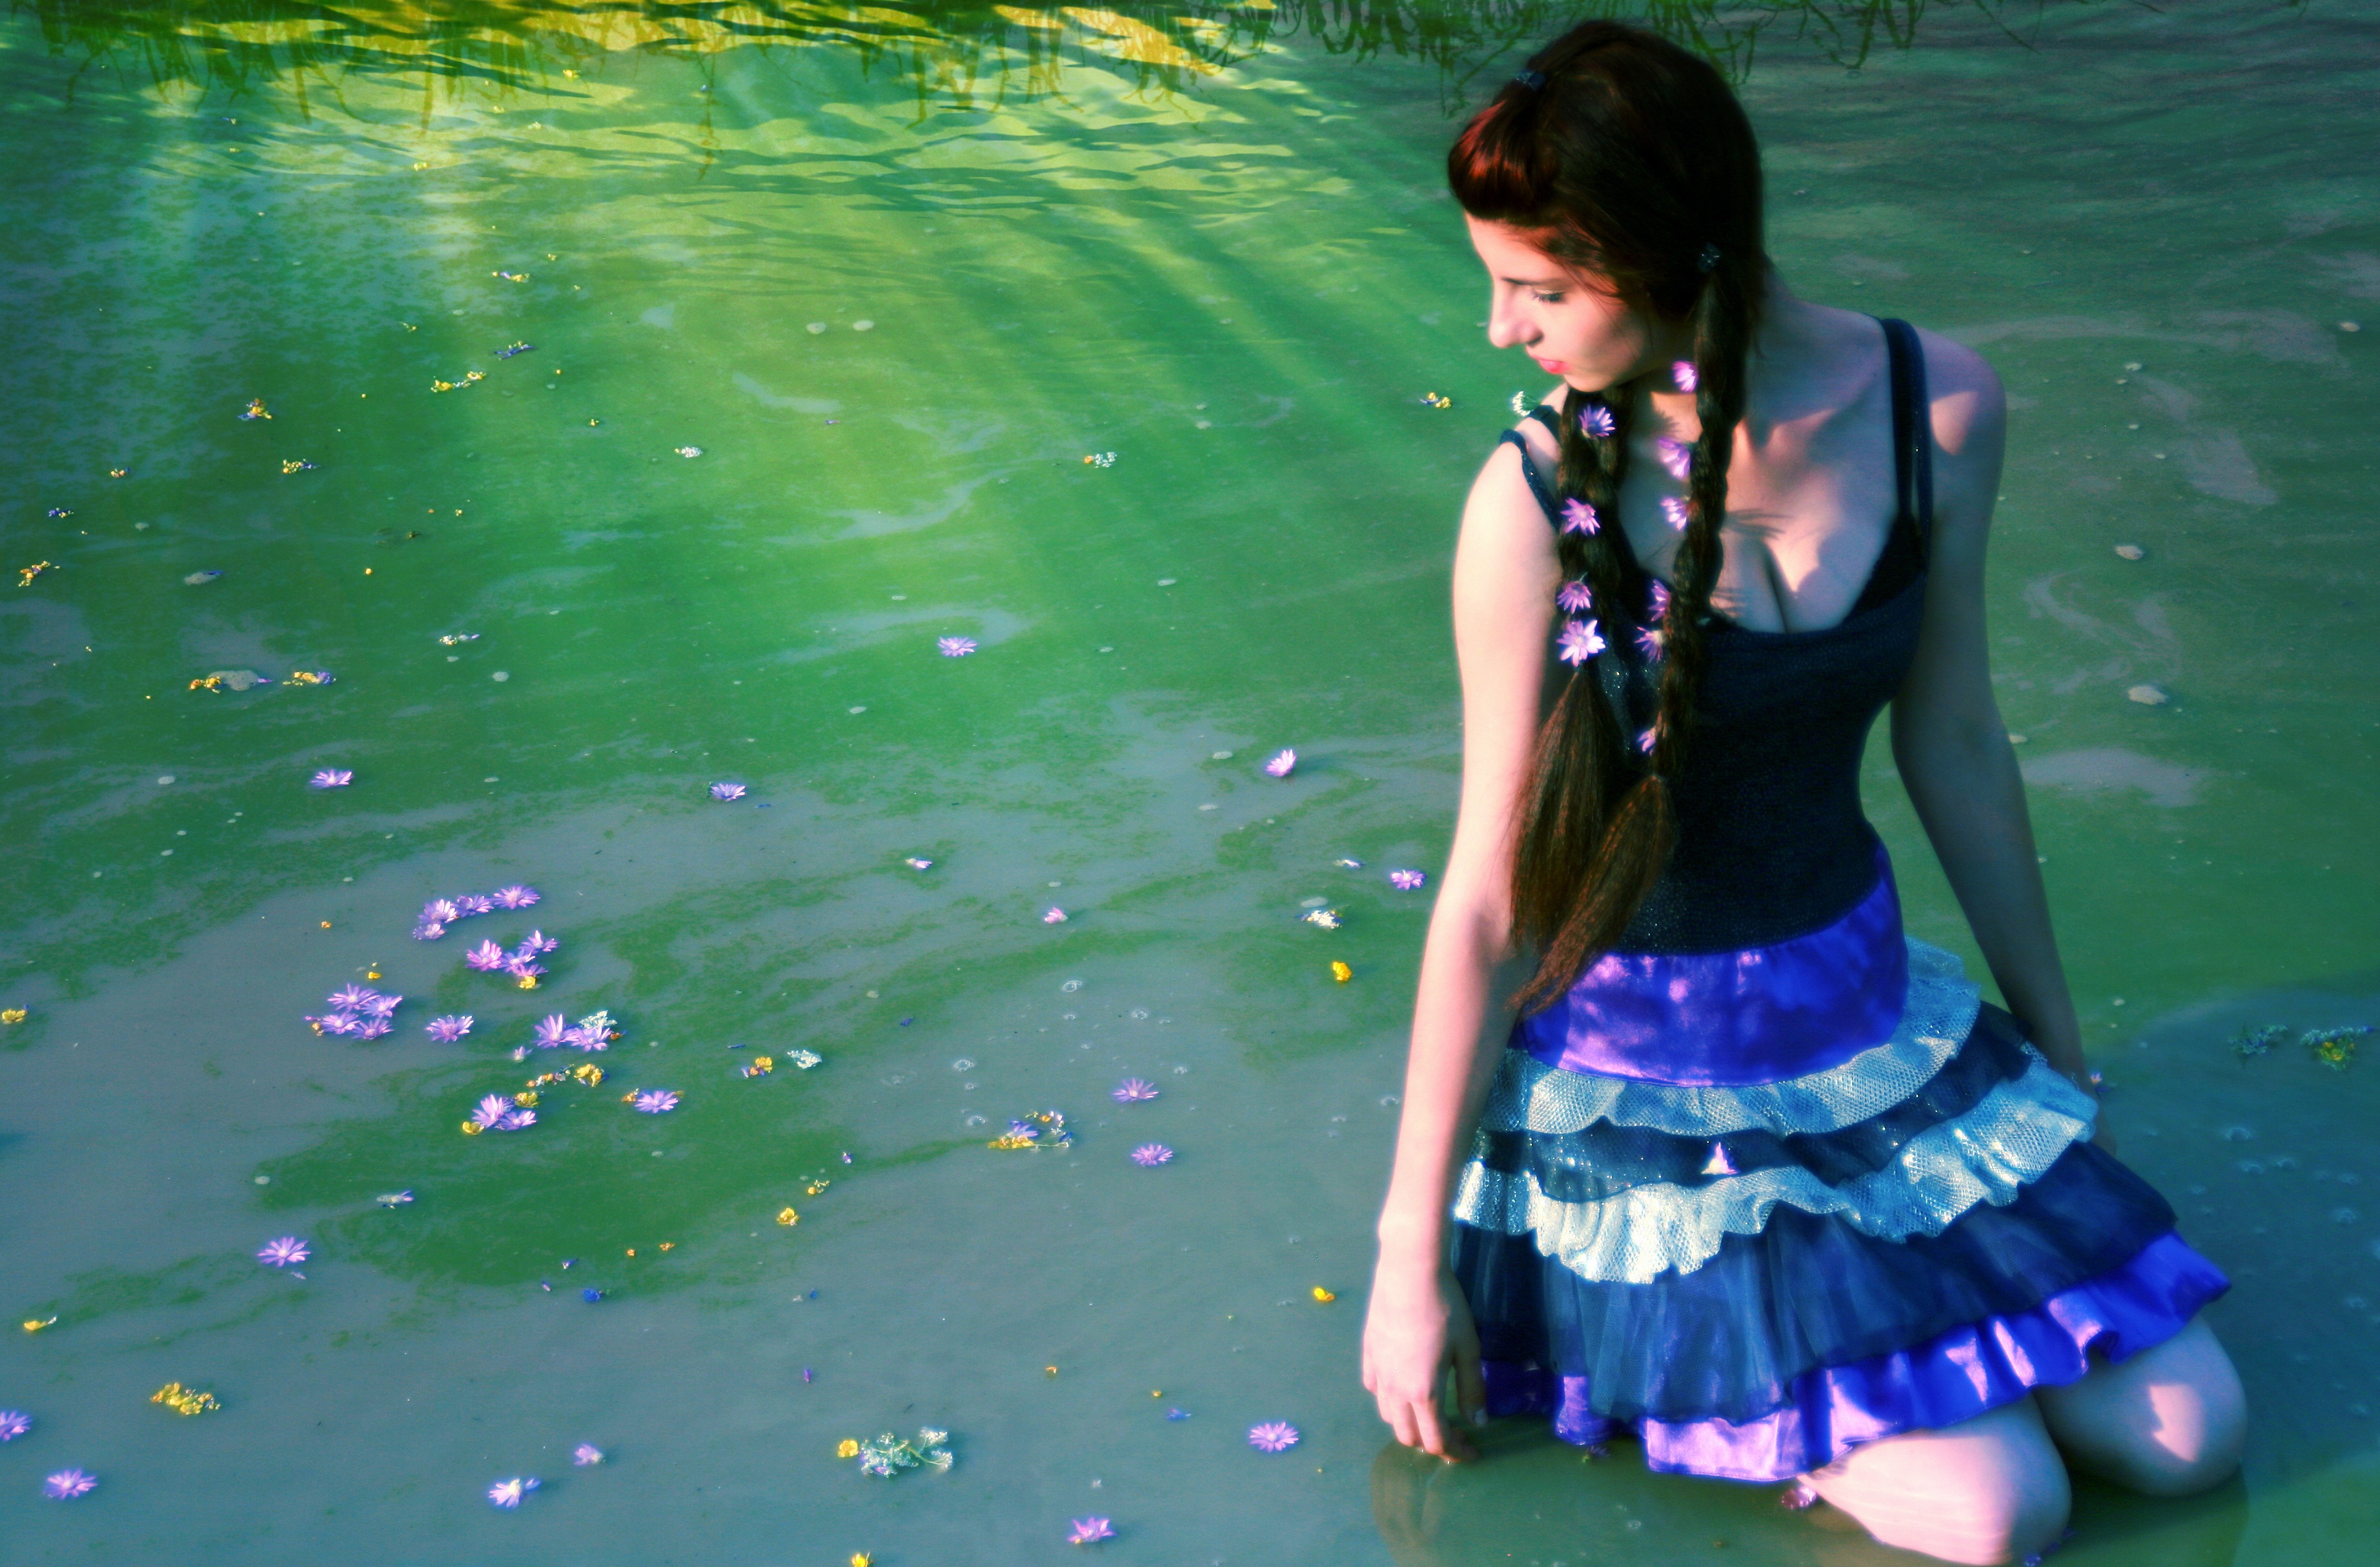
water, girl, lake, underwater, blue, clothing, long hair, flowers, dress, beauty, rays, story, mov